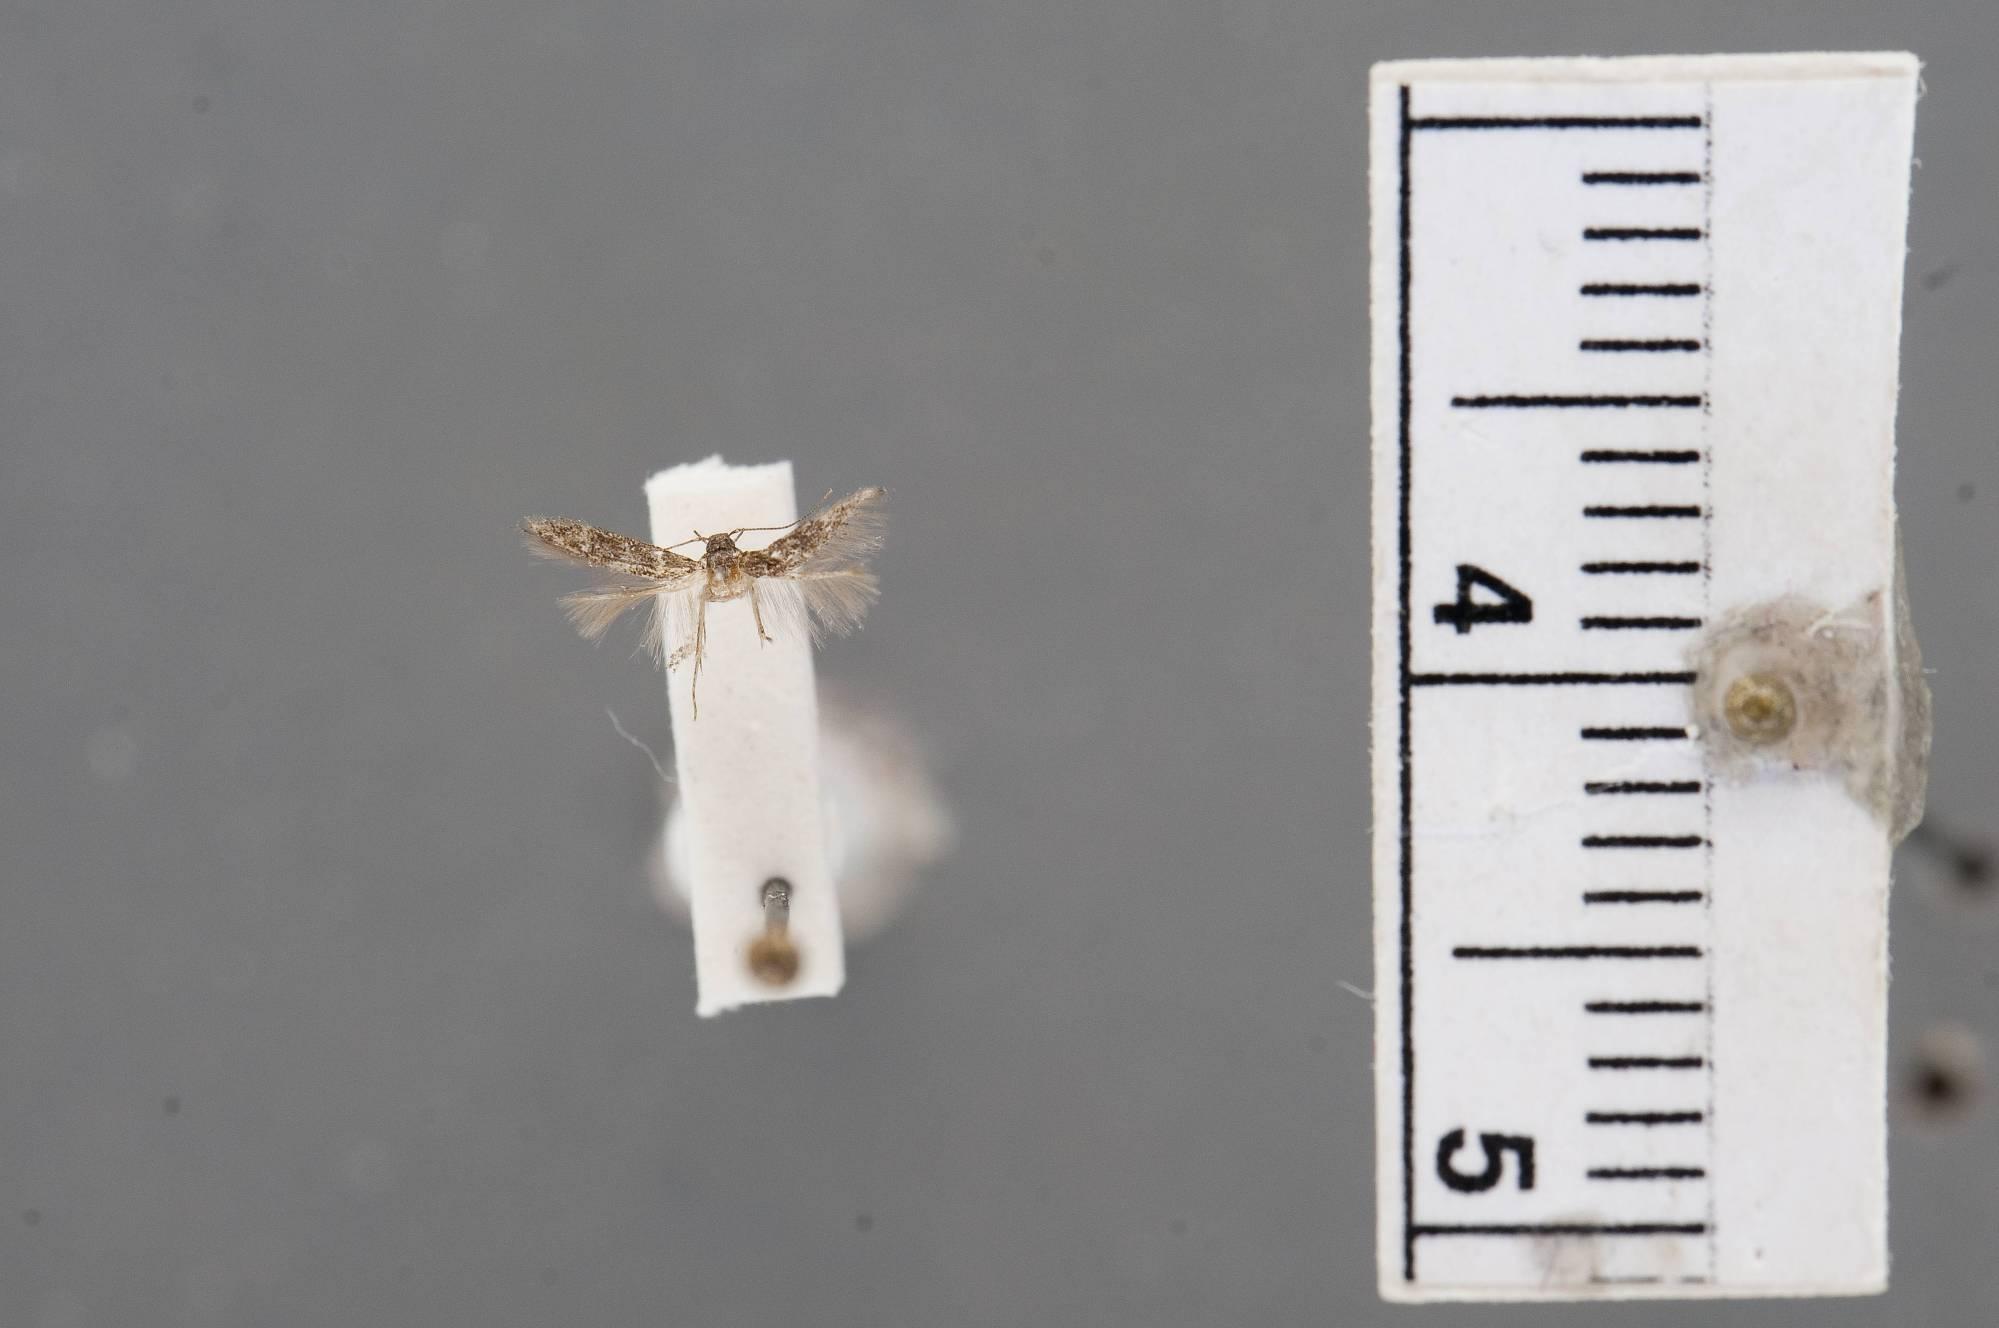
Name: Aeaea placatrix
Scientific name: Aeaea placatrix Hodges, 1969
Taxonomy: Animalia, Arthropoda, Insecta, Lepidoptera, Glossata, Cosmopterigidae, Chrysopeleiinae
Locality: Devil's Den State Park, Washington, Arkansas, United States
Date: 20 Jun 1966